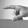
ASL letter: P